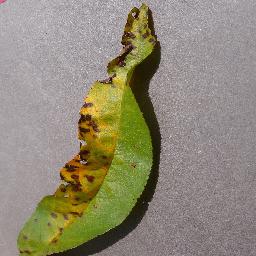
Label: Peach___Bacterial_spot